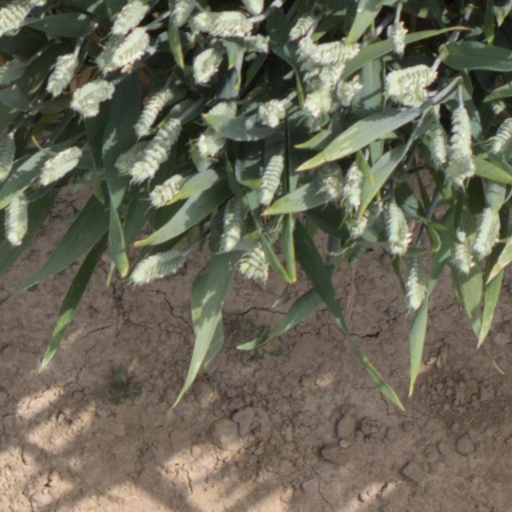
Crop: wheat